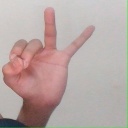
अक्षर: ण